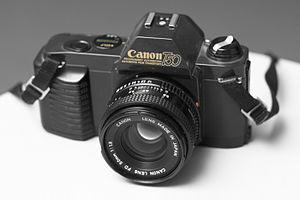
Le Canon T50 est un appareil photographique reflex mono-objectif argentique s’adressant aux photographes amateurs, commercialisé entre mars 1983 et décembre 1989.